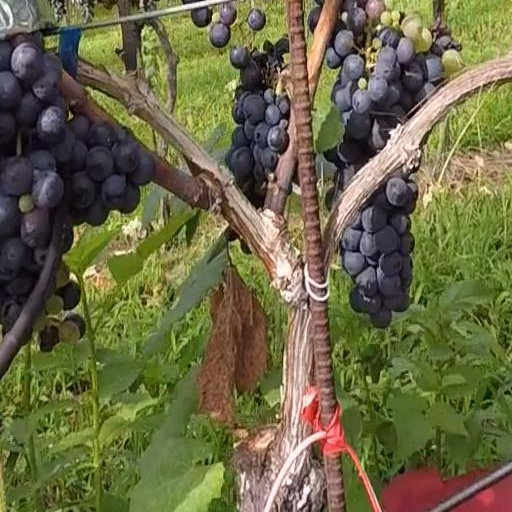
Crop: grape